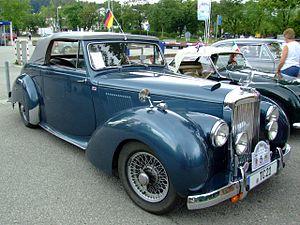
L'Alvis TC 21 est une voiture de luxe fabriqué par la marque anglaise Alvis entre 1953 et 1955.